Naum Shusterman

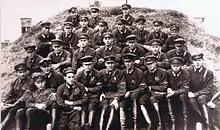
The aviation engineers of the Military Aviation Engineering Academy of Leningrad. Shusterman is in the second row from the top, second from the left.

At the age of 18, Shusterman attended the Military Aviation Engineering Academy of Leningrad. He remained there for three years, and learned numerous technicalities of military aircraft.